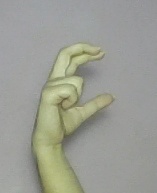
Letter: thal